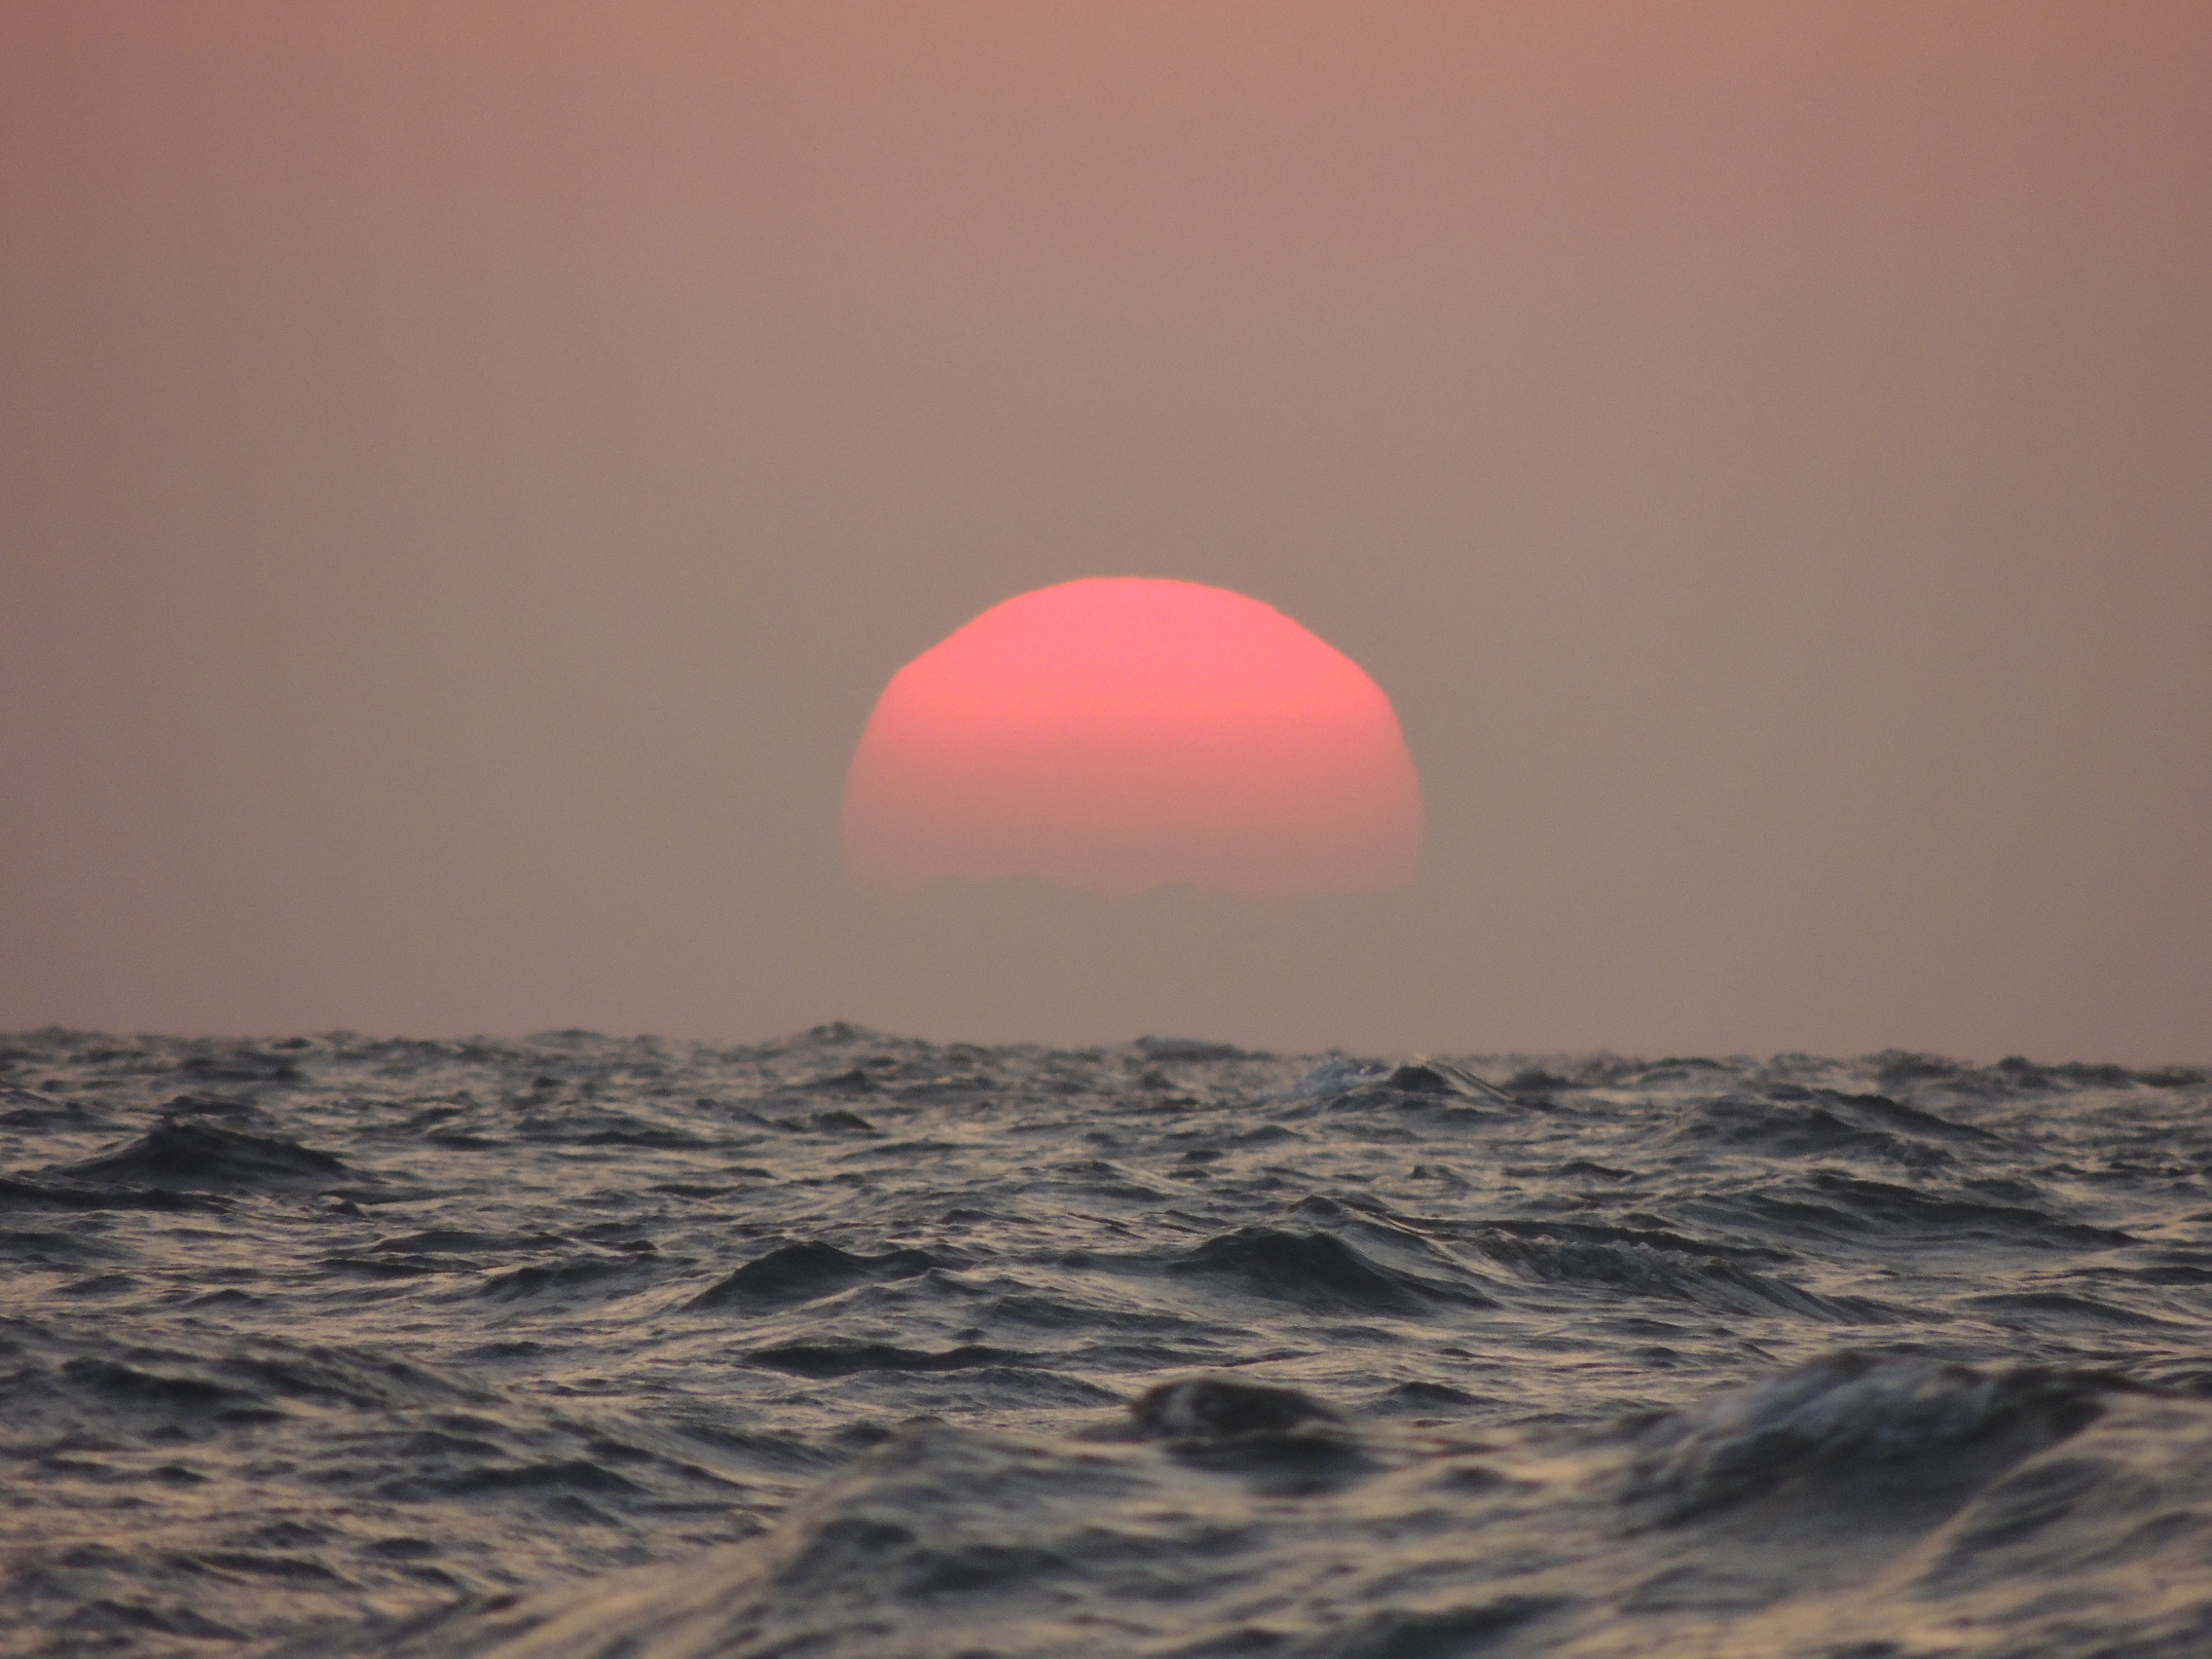
nature, horizon, sky, sea, sunset, atmospheric phenomenon, ocean, sunrise, wave, sun, morning, calm, water, cloud, afterglow, evening, atmosphere, sound, sunlight, wind wave, dawn, tide, coast, dusk, vacation, red sky at morning